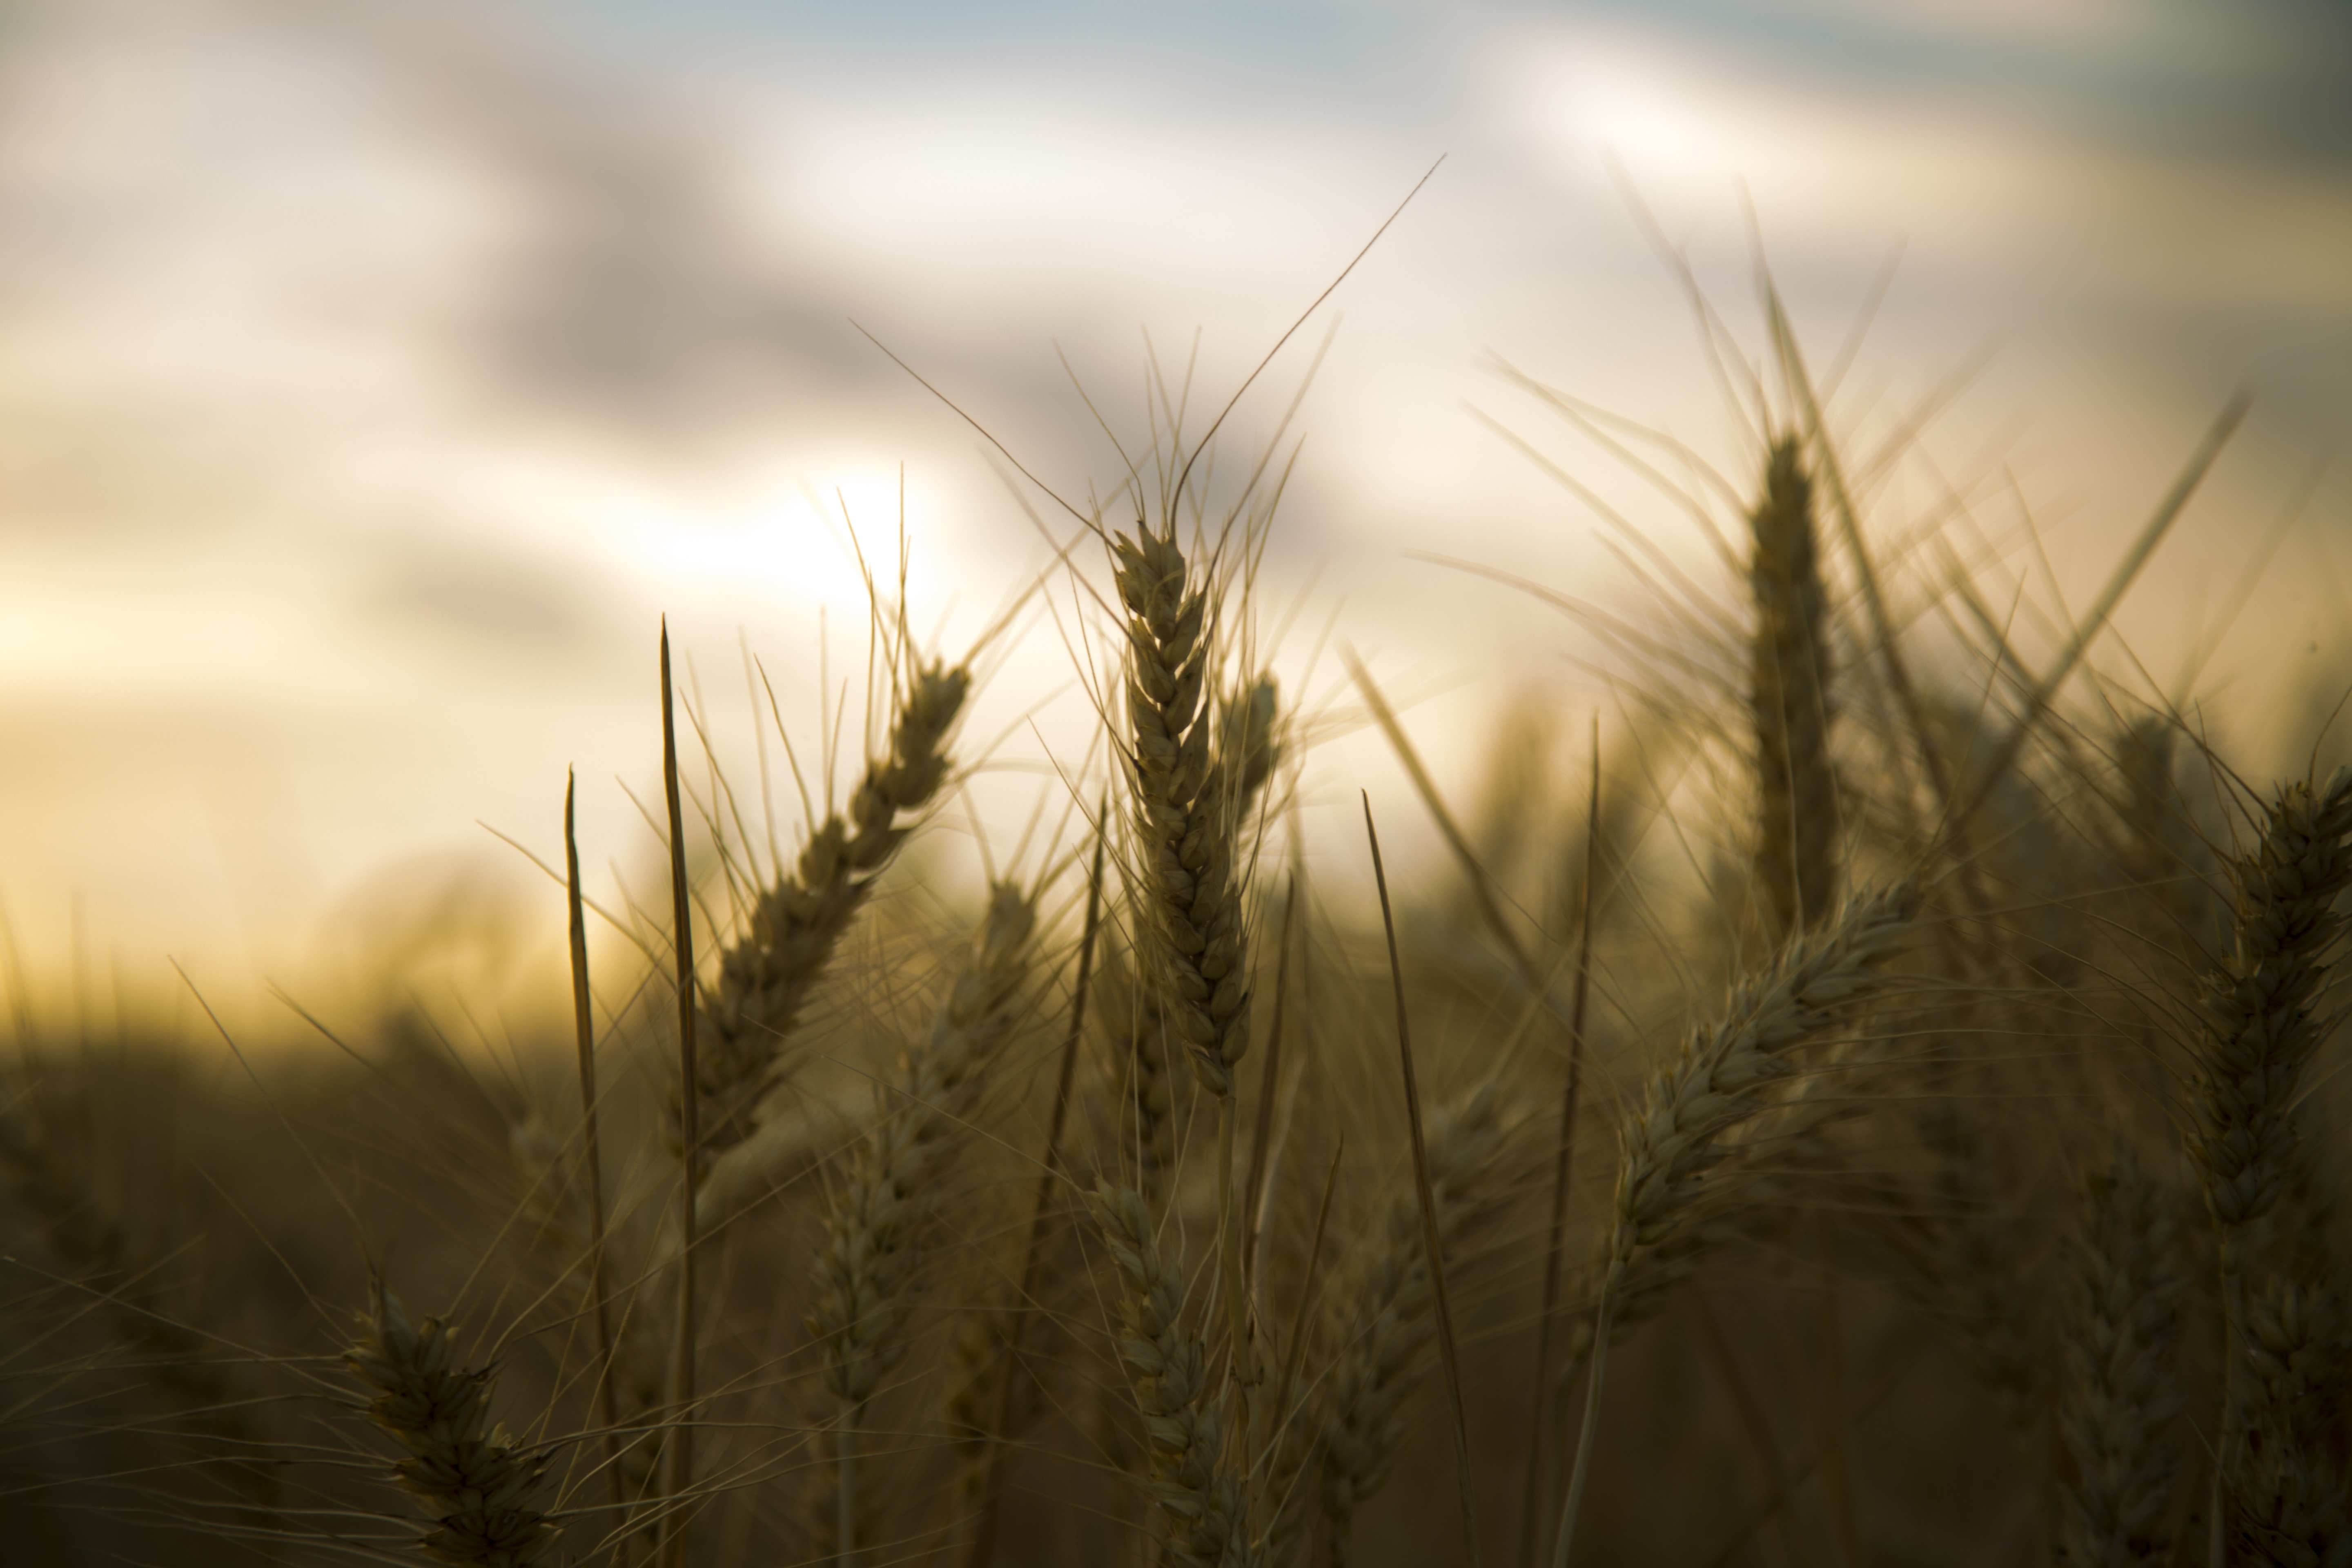
nature, grass, silhouette, cloud, plant, sky, sunset, field, wheat, prairie, sunlight, morning, food, crop, agriculture, grassland, rye, backlighting, beautiful, flowering plant, commodity, grass family, land plant, food grain